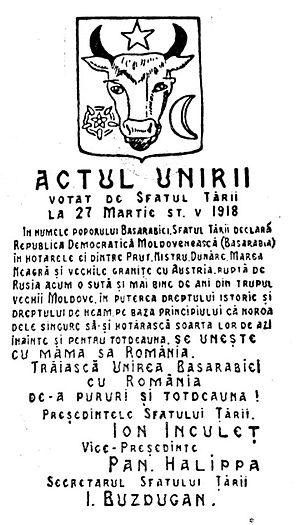
Sfatul Țării est un terme roumain signifiant « Conseil du pays » qui désigne la chambre basse du gouvernement de Bessarabie, lors de la désintégration de l'Empire russe après la révolution de février 1917. Cette assemblée proclama l'indépendance de la République démocratique moldave, en décembre 1917, puis l'union avec la Roumanie en avril 1918.
La République démocratique moldave a existé du 2 décembre 1917 au 27 mars 1918. La révolution russe de février 1917 et la déclaration du droits des peuples de l’Empire à s’auto-déterminer, encouragent les nationalités de l’Empire russe à recouvrer leur souveraineté : un « Soviet » se forme dans le gouvernement de Bessarabie, comme dans le reste de l’Empire : le Sfatul Țării. Indépendantistes roumanophones et menchéviks y sont largement majoritaires. Le 2 décembre 1917, le Sfatul Țării proclame la République démocratique autonome de Moldavie dans les frontières de la goubernia de Bessarabie. Aussitôt, les bolchéviks locaux tentent d’en prendre le contrôle par la force, comme ils l’avaient fait à Saint-Pétersbourg en renversant la République russe. La situation est chaotique et de nombreuses troupes débandées pillent le pays. Le 13 décembre 1917, à l’appel de la majorité du Sfatul Țării, les troupes roumaines entrent en Bessarabie, encadrées par les officiers de la mission française Berthelot.